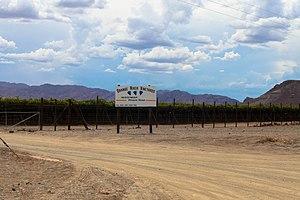
L'histoire de la viticulture en Namibie débute avec la colonisation allemande en 1884. Elle connaît un renouveau récent, et se développe particulièrement pour l'exportation en Europe du raisin de table.